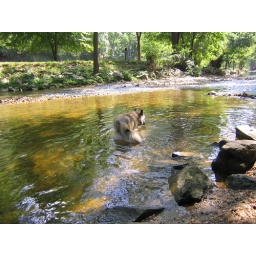
Shaggy dog in muddy water